Gunmen (1994 film)

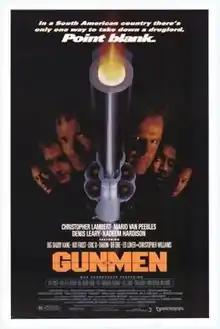
Theatrical release poster

Gunmen is a 1994 American action comedy film directed by Deran Sarafian and starring Mario Van Peebles, Christopher Lambert, Denis Leary, Kadeem Hardison, and Patrick Stewart. Robert Harper and Brenda Bakke are co-stars of the film. It was second film collaboration between Lambert, John Flock and John Davis, after "Fortress".